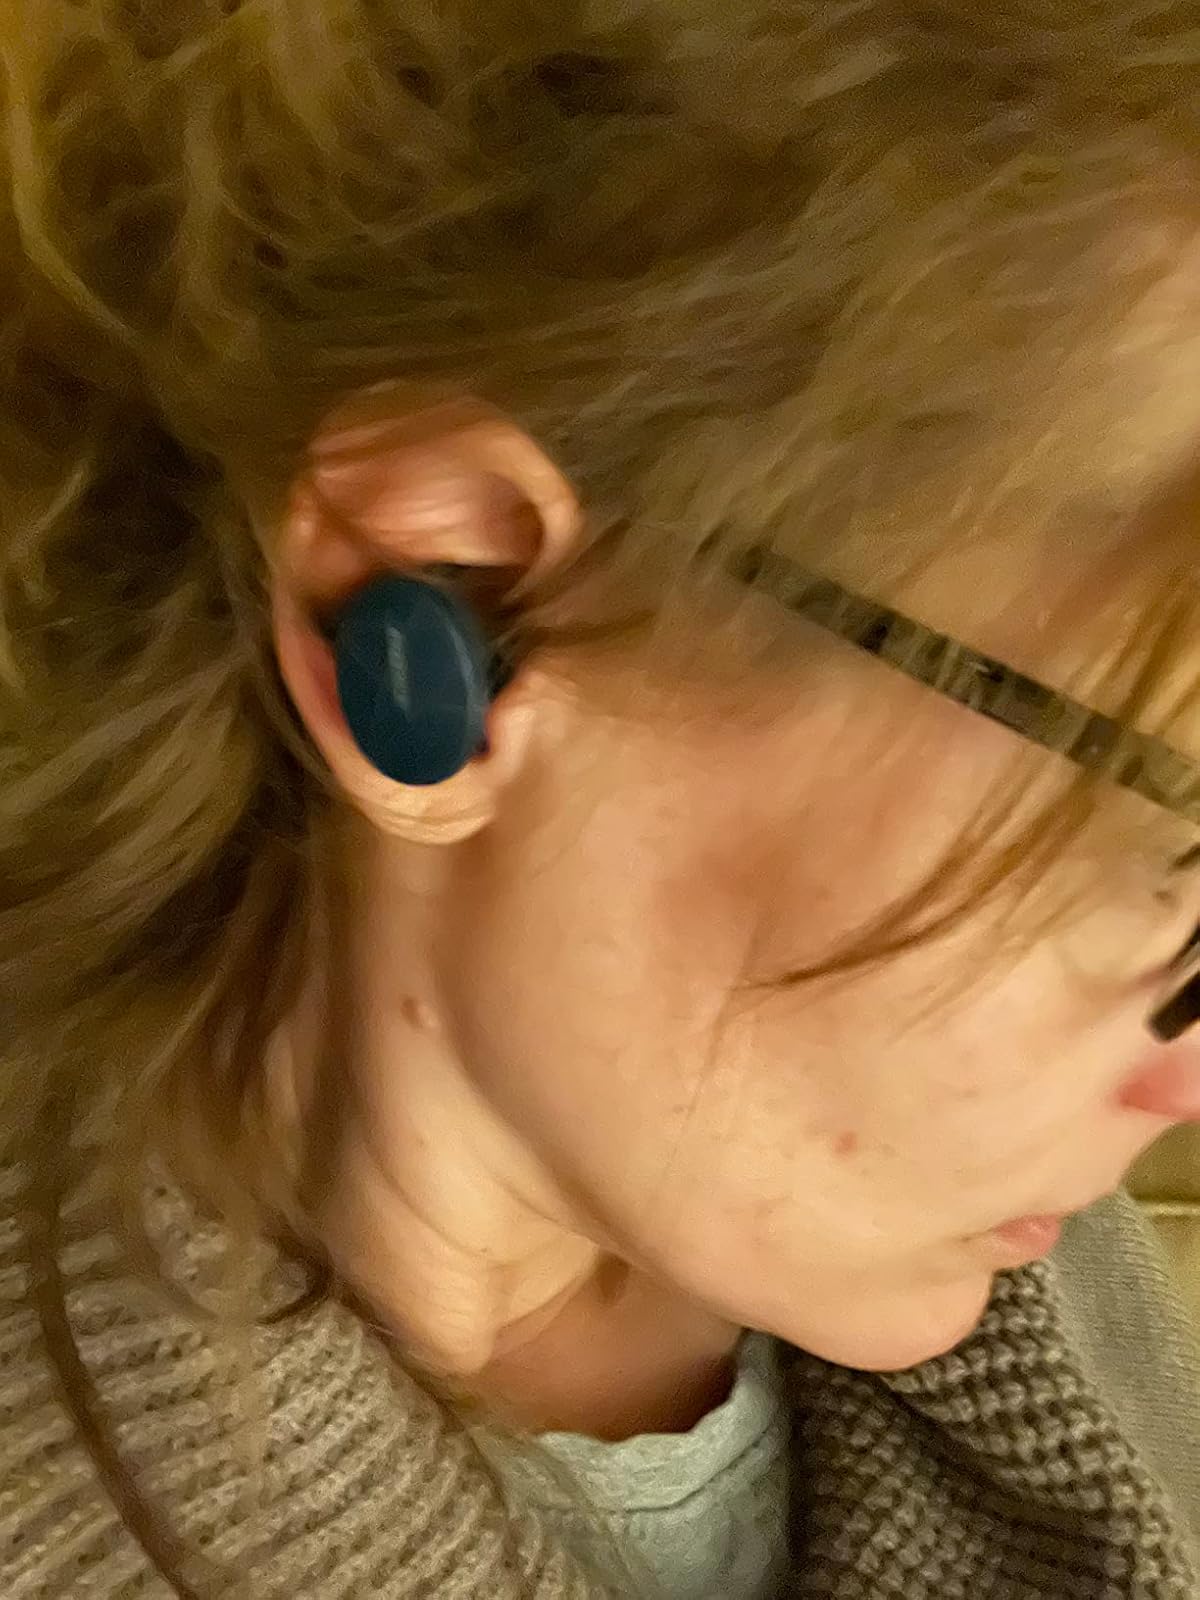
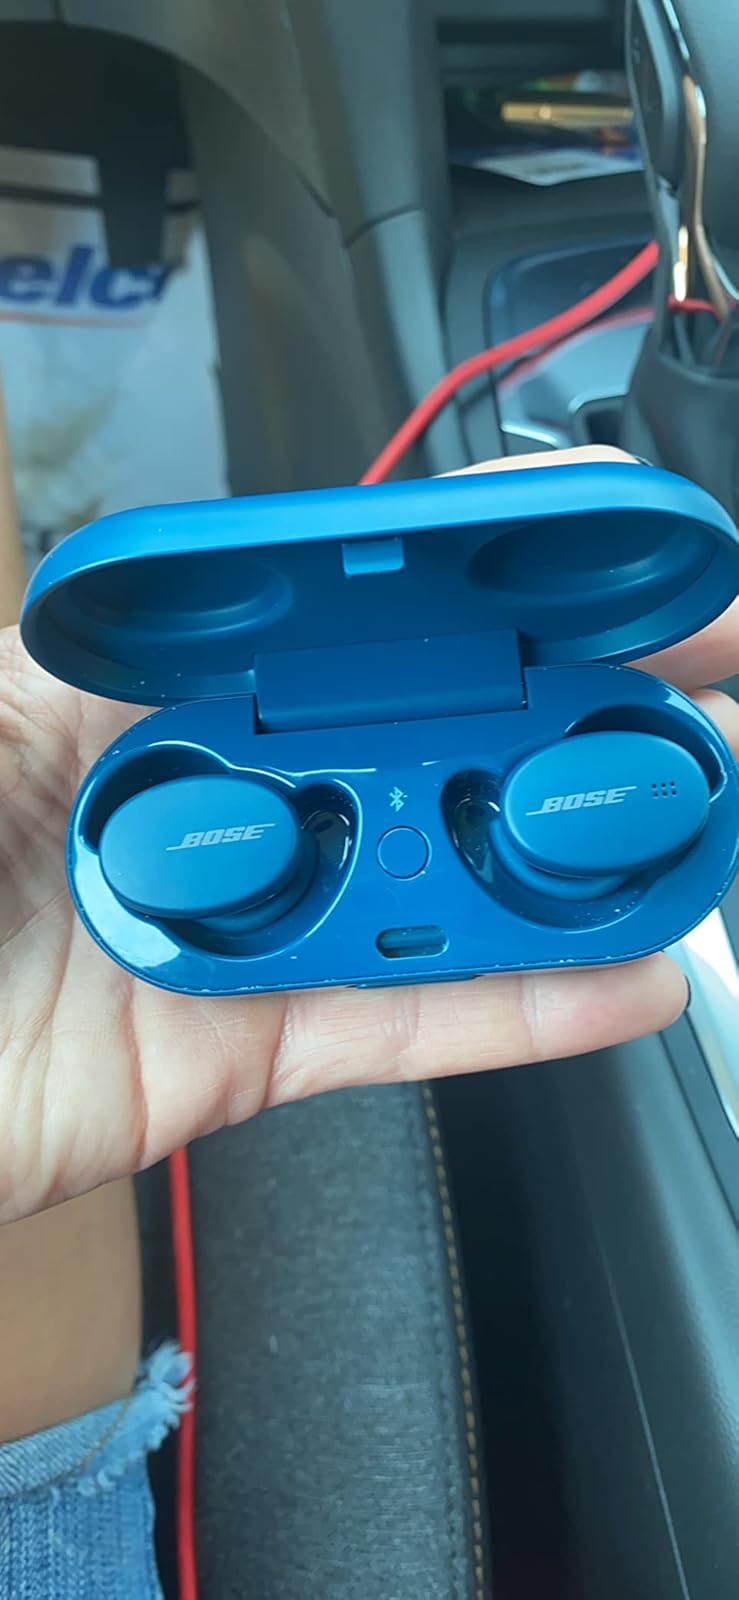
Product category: earbuds
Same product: yes